Edgar de Evia

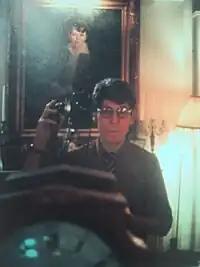
Photographic self-portrait by Edgar de Evia reflected with the oil portrait by M. Jean McLane of himself as a child (circa 1990).

In 1942, homeopathic physician Guy Beckley Stearns and de Evia contributed an essay called "The New Synthesis", For the "Laurie's Domestic Medicine" medical guide.